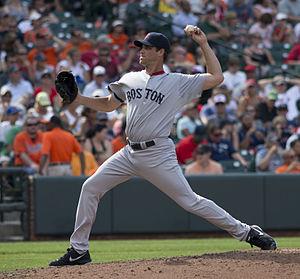
Matthew J. Thornton est un ancien lanceur de relève gaucher de la Ligue majeure de baseball.